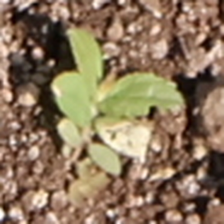
Weed species: Choti_dudhi_(Euphorbia_hirta)